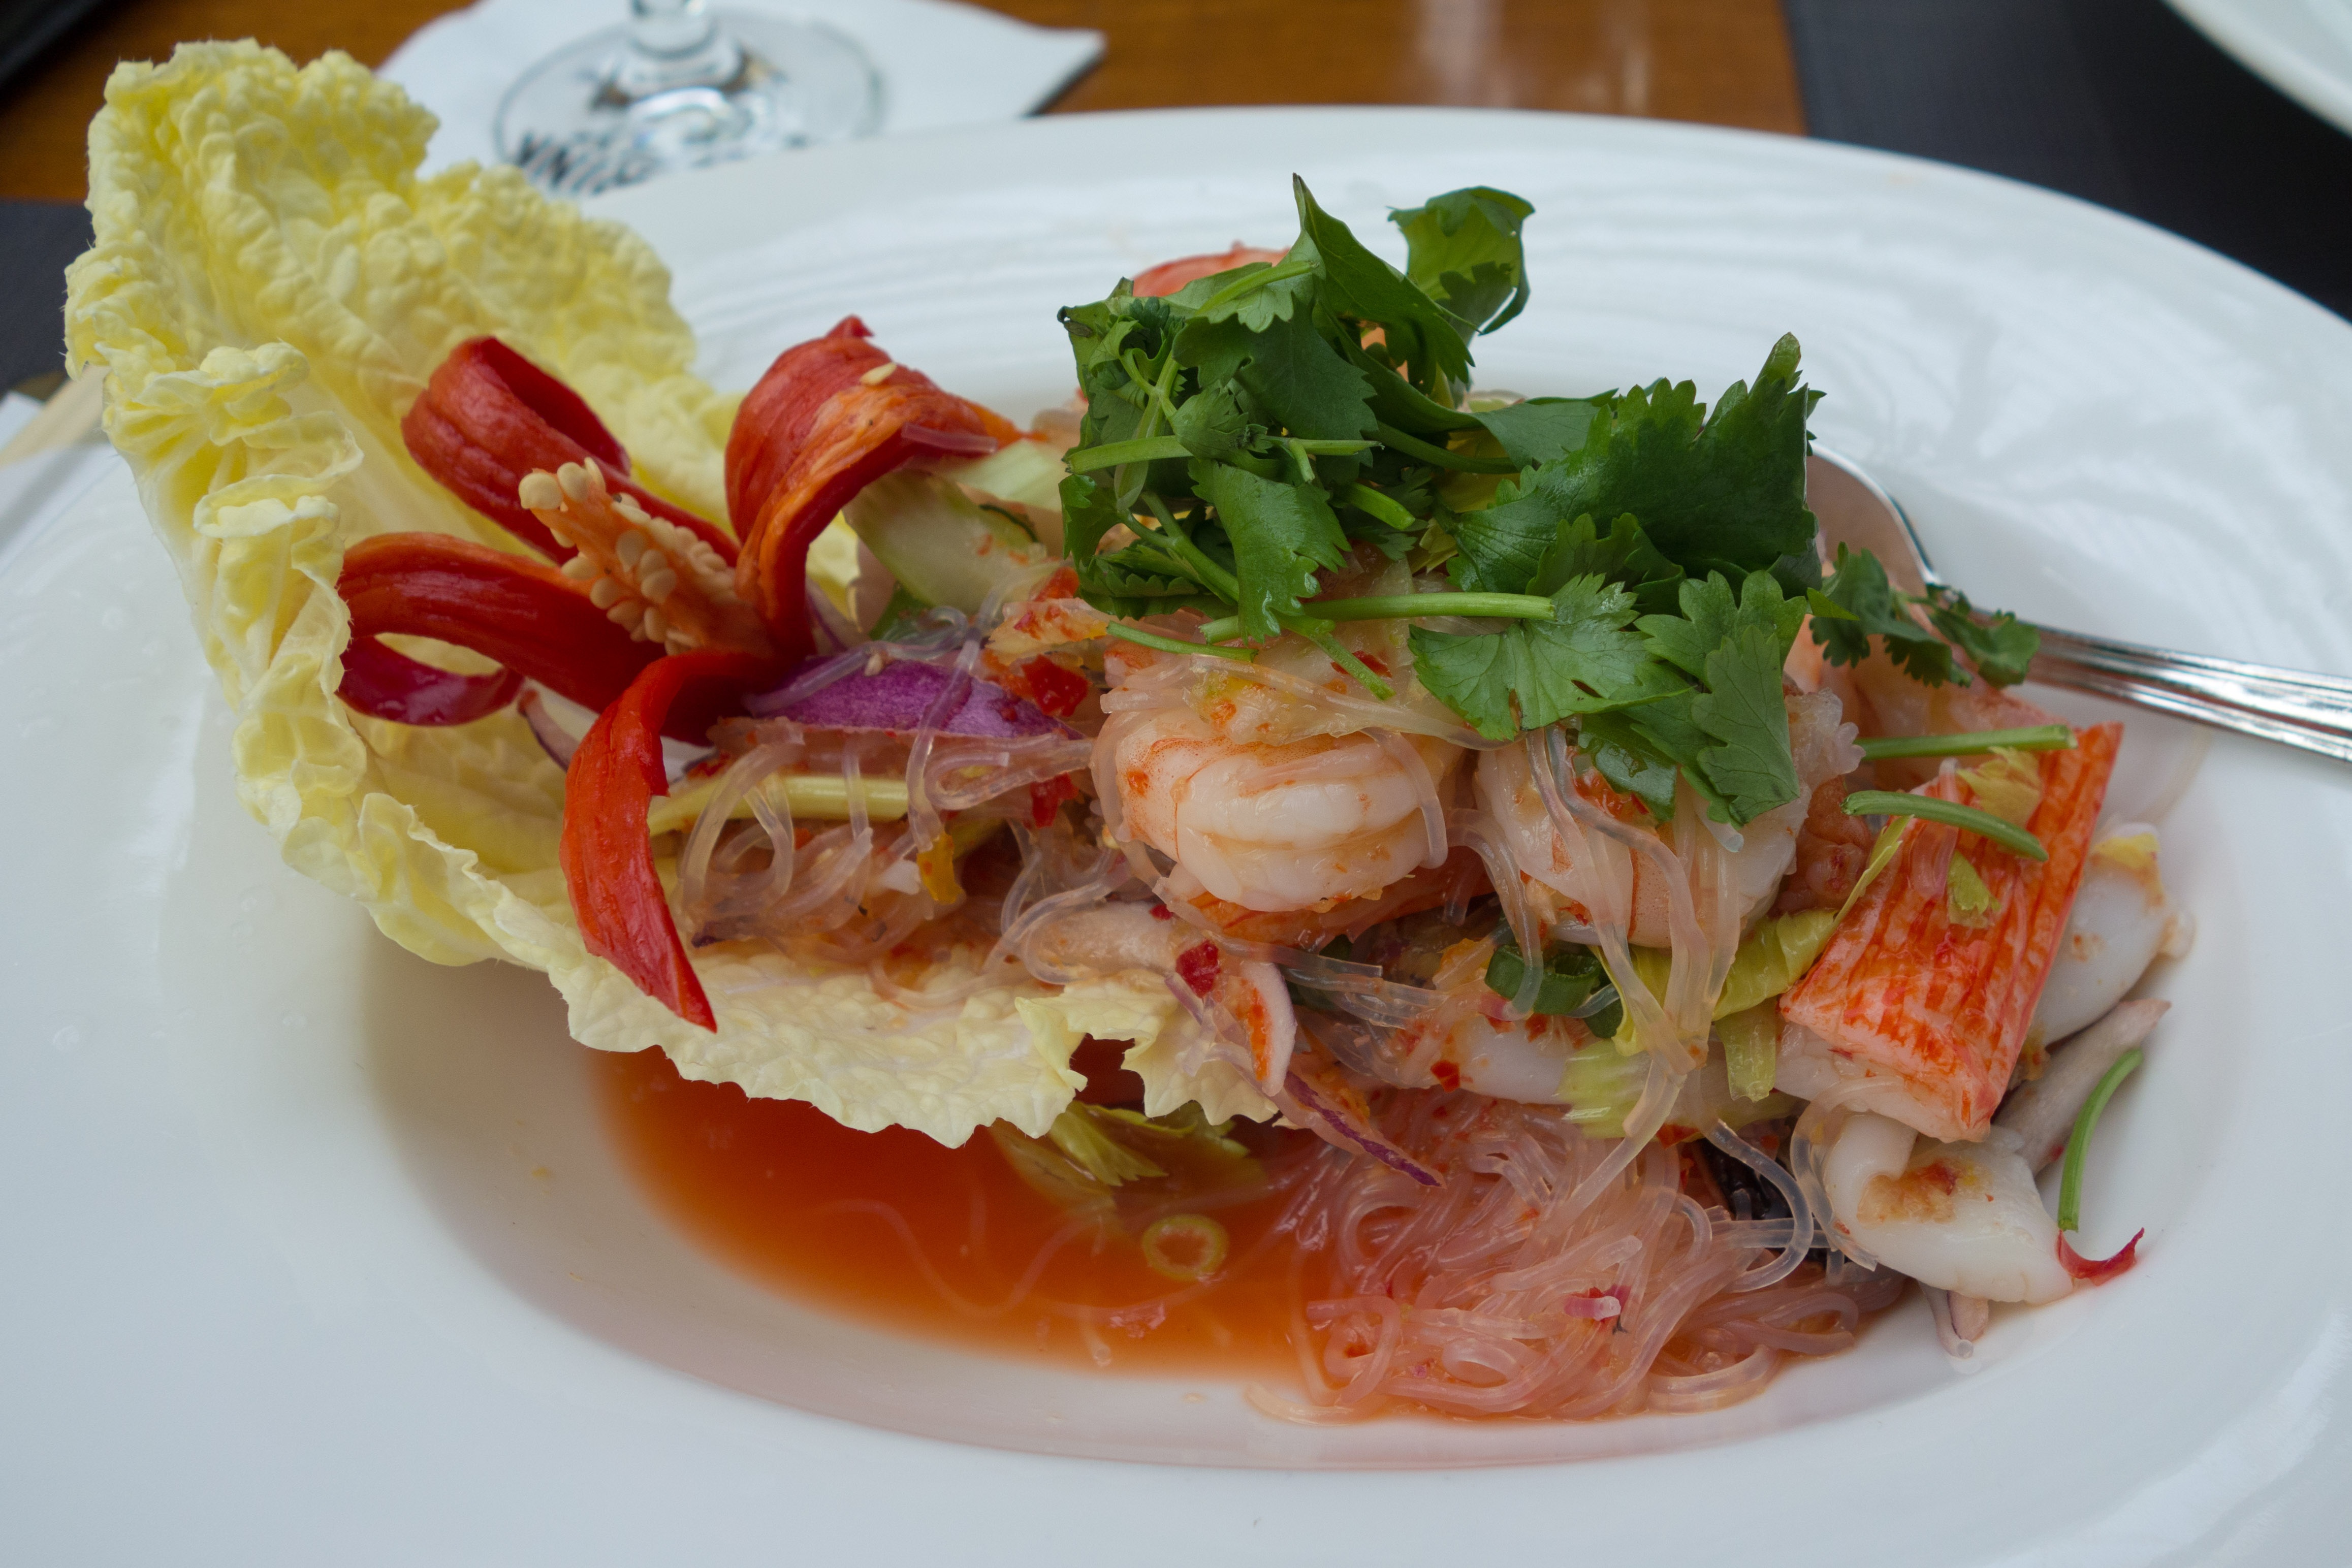
dish, meal, food, salad, seafood, fish, eat, meat, cuisine, asian food, court, thai food, hors d oeuvre, scampi, ceviche